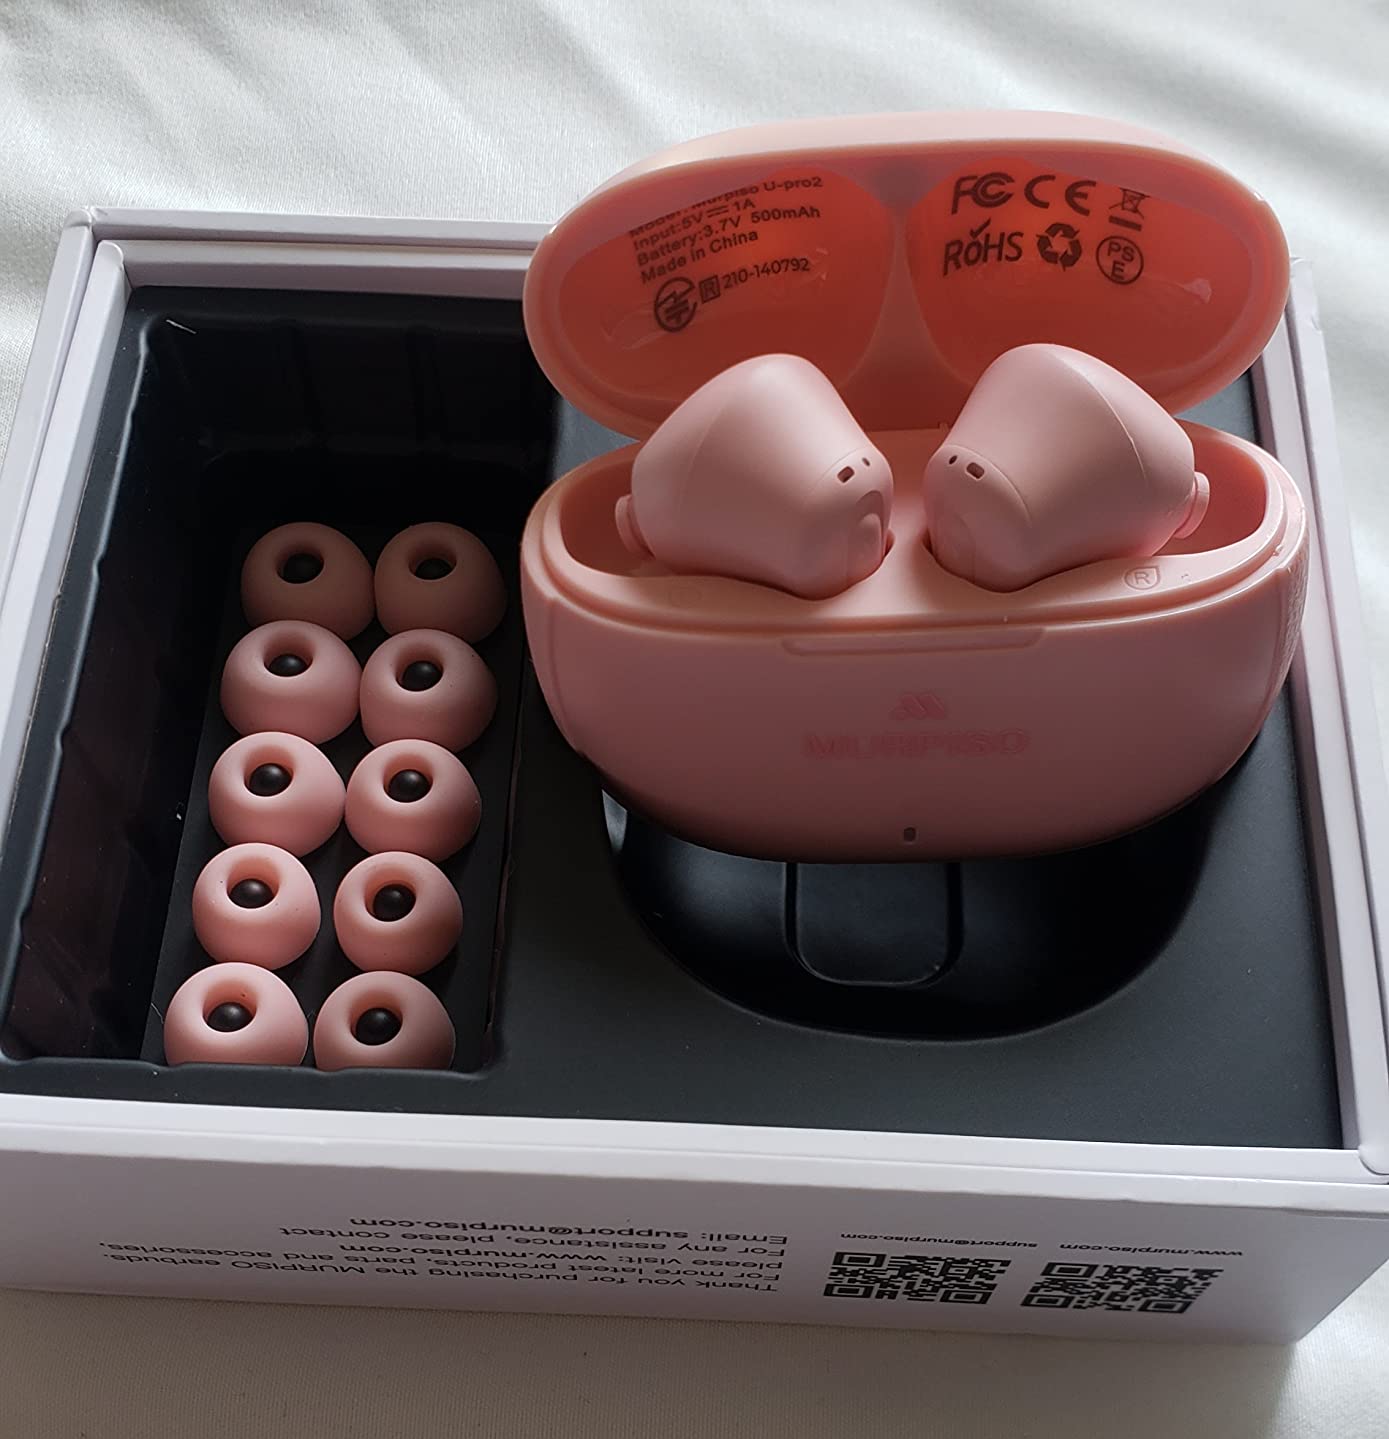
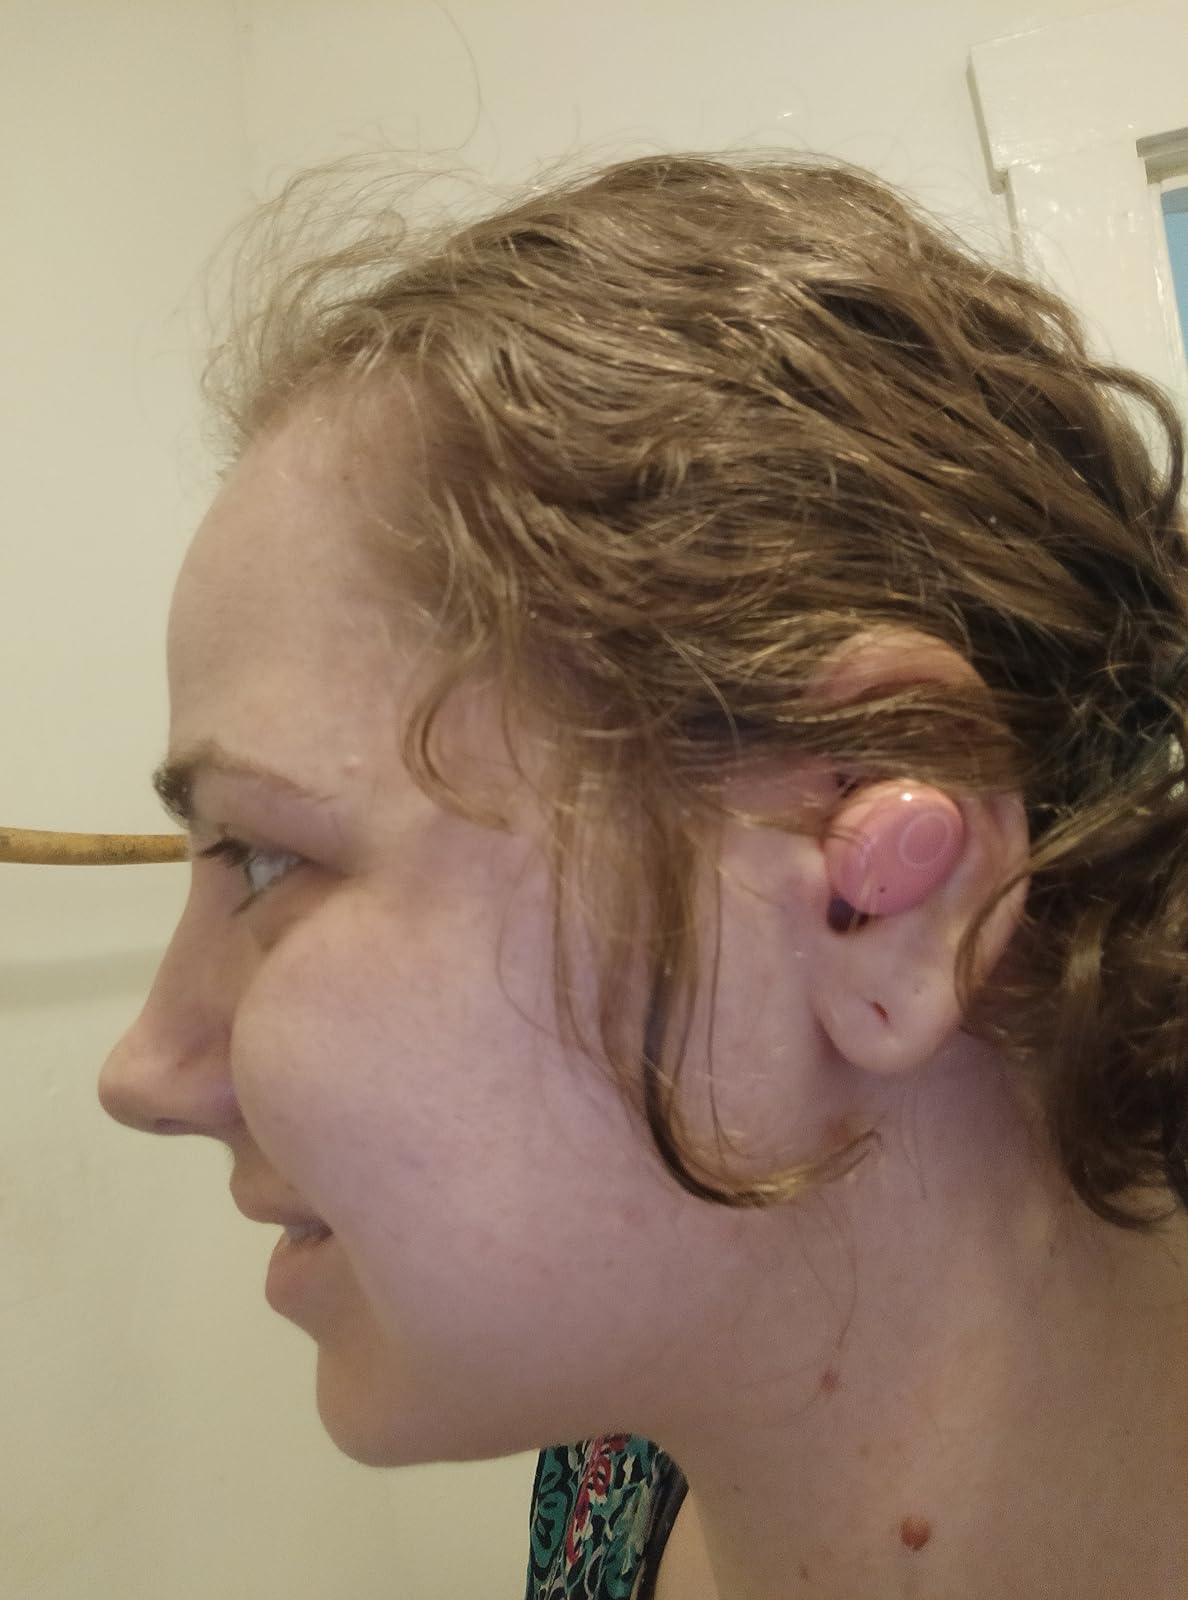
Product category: earbuds
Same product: no